List of Los Angeles Dodgers owners and executives

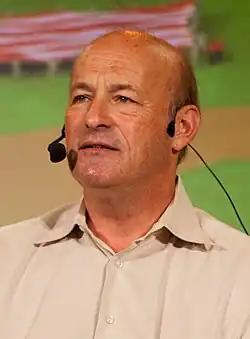
Incumbent Dodgers team president Stan Kasten

The Dodgers did not employ a general manager until 1950. Before then, the team President had the duties commonly associated with the GM. There was also no general manager between 2018 and 2021, as the President of Baseball Operations took GM duties during this period.